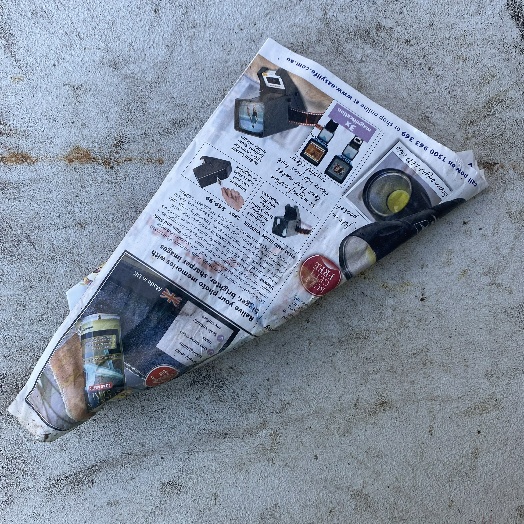
Label: Paper